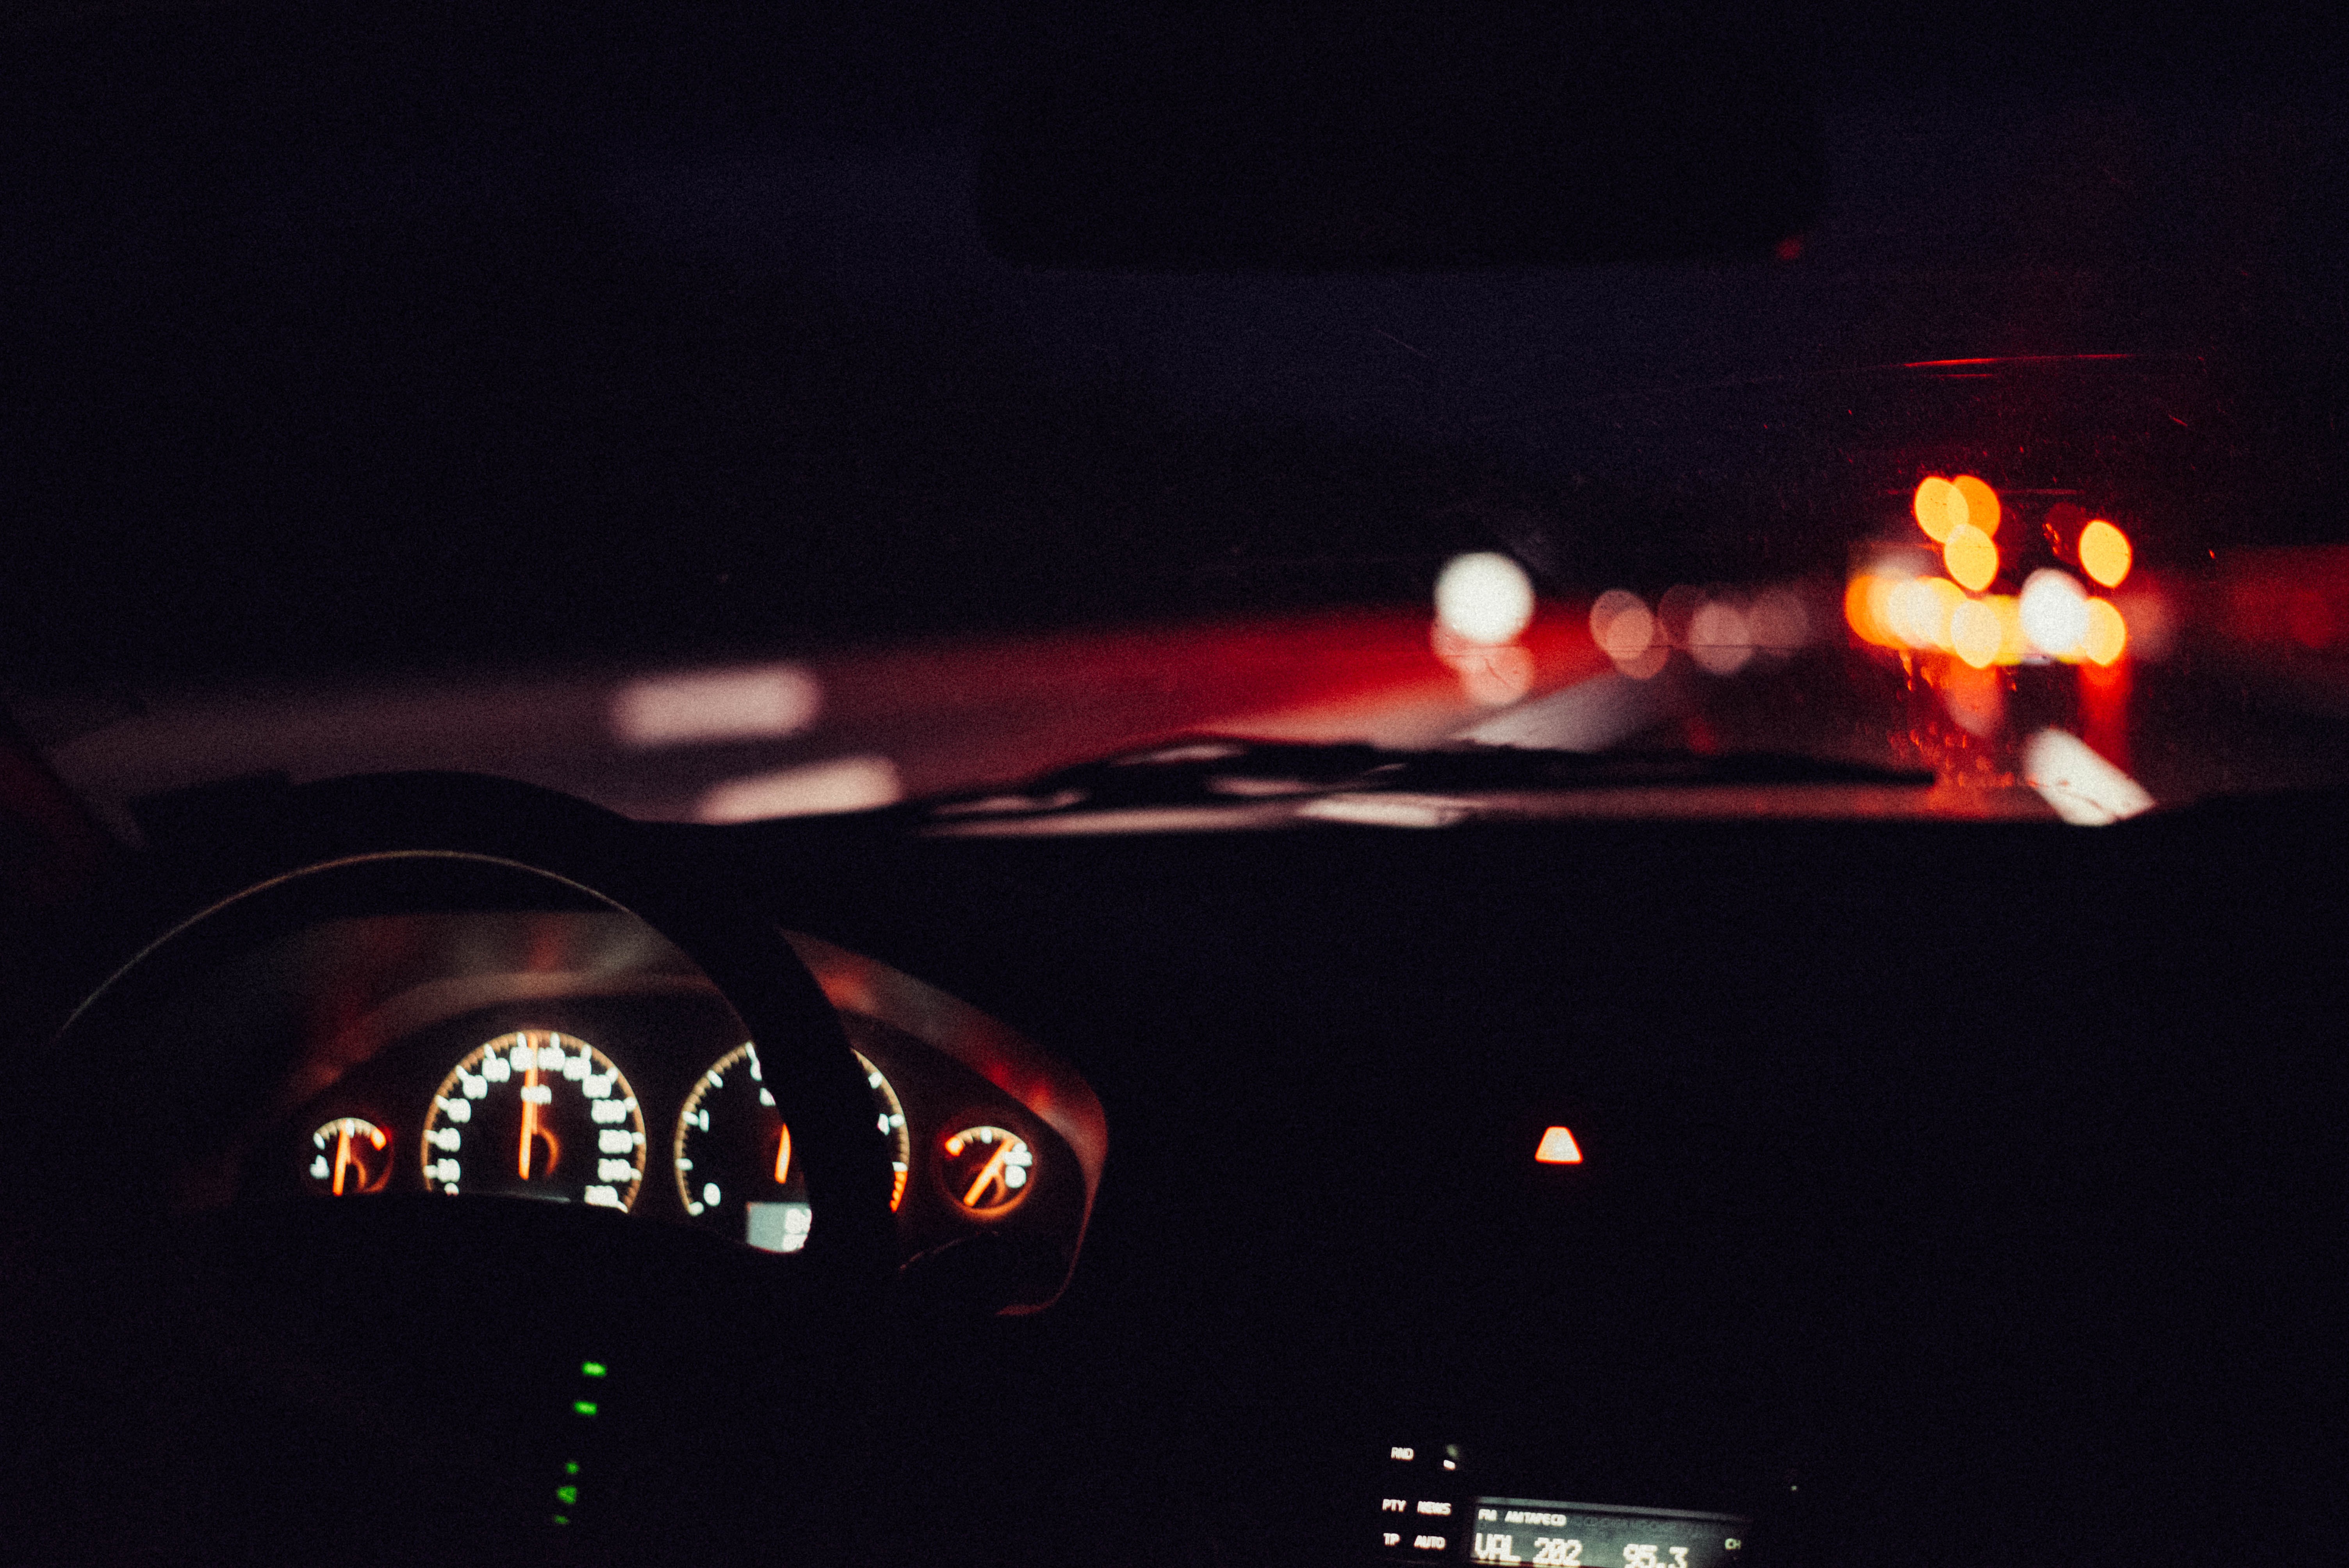
light, night, guitar, concert, red, darkness, lighting, stage, performance